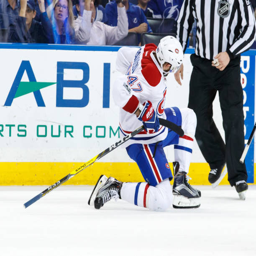
olympic athlete # celebrates his game winning goal during overtime against sports team .